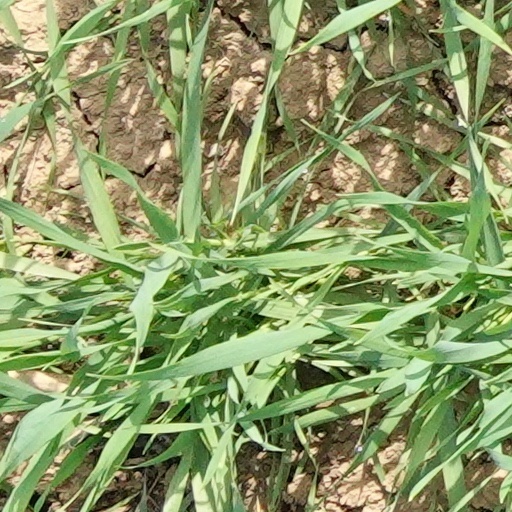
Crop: wheat